Robert I, Count of Artois

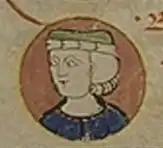

Robert I (25 September 1216 – 8 February 1250), called the Good, was the first Count of Artois. He was the fifth (and second surviving) son of King Louis VIII of France and Blanche of Castile.